Marie Panthès

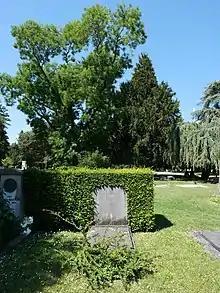
Panthès' grave

Panthès was born in Odessa (Russian Empire) of French parents. She studied the piano at the Conservatoire de Paris in an upper grade class, then with Henry Fissot and Louise-Aglaé Massart-Masson where she won first prize at the age of 14. In 1897, she toured with the violinist Alexandre Petschnikoff and became famous thanks to numerous European tours.